Al Jennings

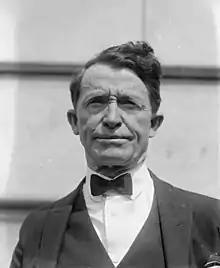
Jennings in 1924

Alphonso J. "Al" Jennings (November 25, 1863 – December 26, 1961) was an attorney in Oklahoma Territory who at one time robbed trains. He later became a silent film star and made many appearances in films as an actor and technical adviser.